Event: Nepal Earthquake
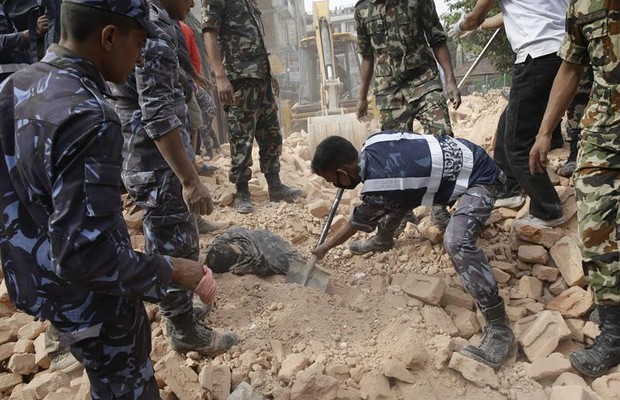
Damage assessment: damage